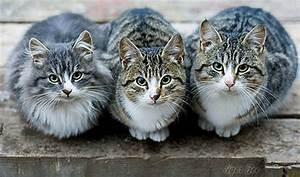
cat